Alta Vista, Iowa

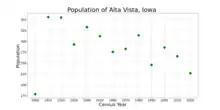
The population of Alta Vista, Iowa from US census data

As of the census of 2020, there were 227 people, 99 households, and 54 families residing in the city. The population density was 302.0 inhabitants per square mile (116.6/km). There were 126 housing units at an average density of 167.6 per square mile (64.7/km). The racial makeup of the city was 91.6% White, 2.2% Black or African American, 0.4% Native American, 0.0% Asian, 0.0% Pacific Islander, 1.8% from other races and 4.0% from two or more races. Hispanic or Latino persons of any race comprised 2.2% of the population.